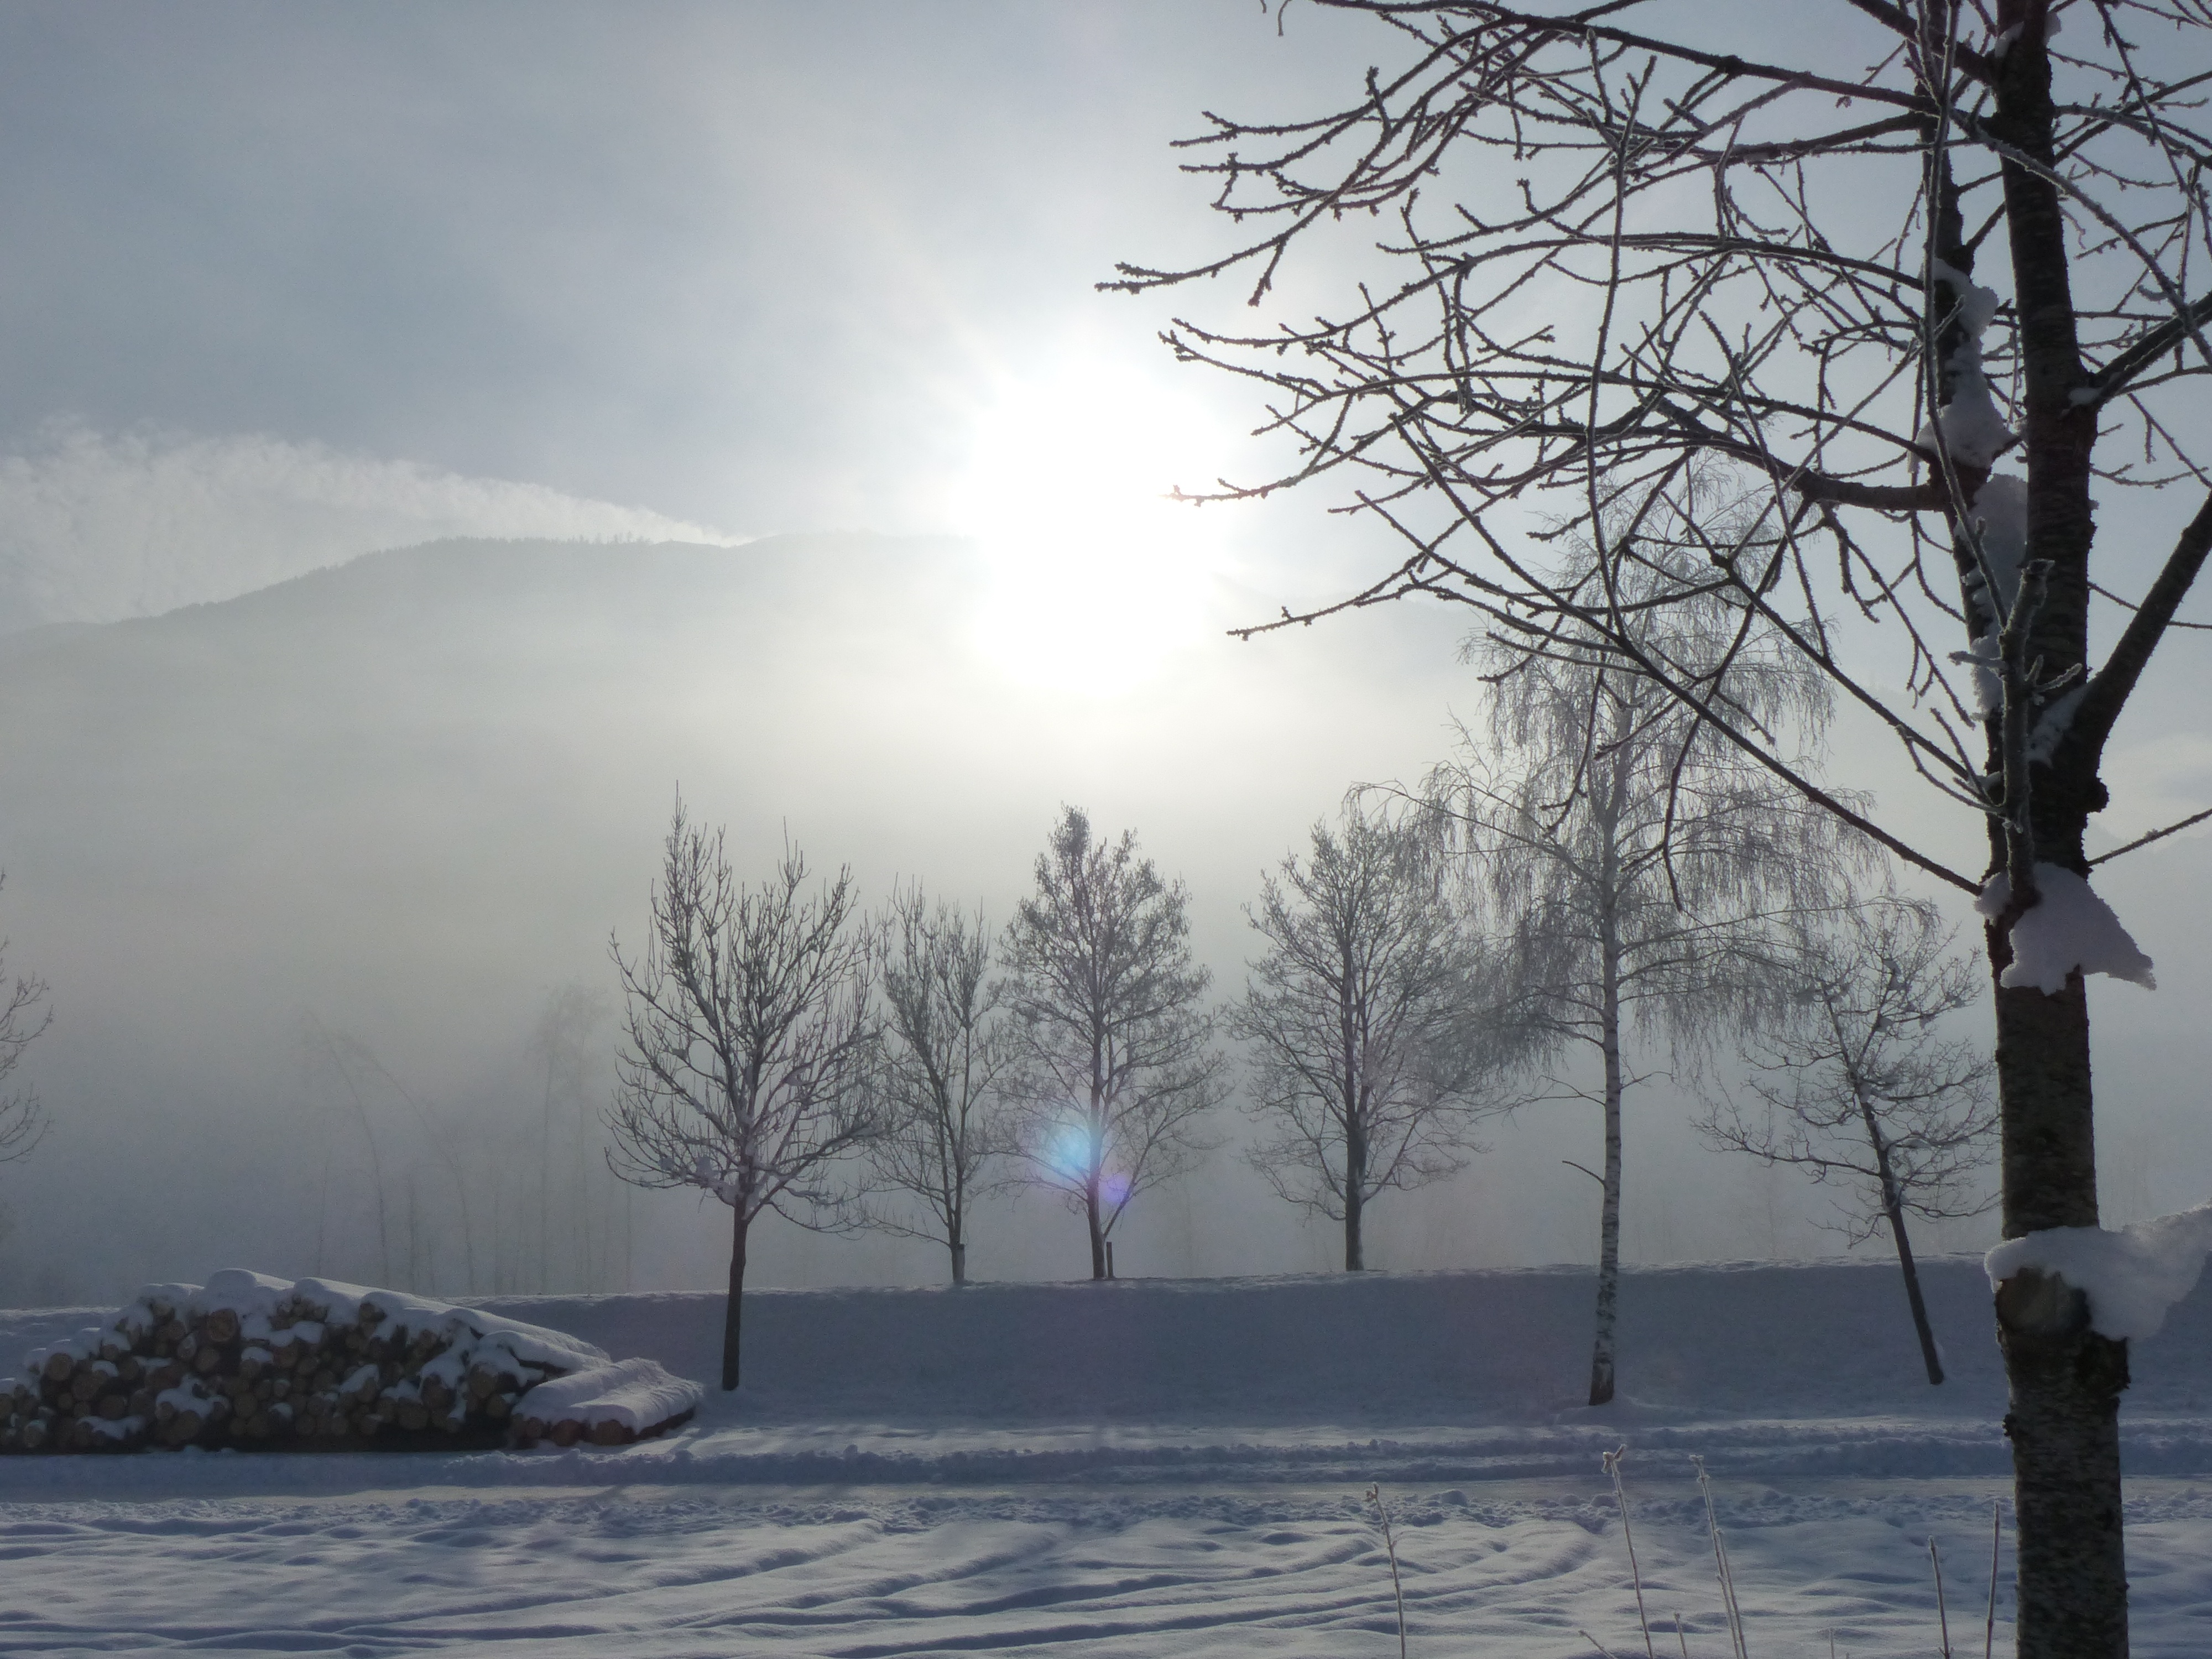
landscape, tree, nature, snow, winter, fog, mist, morning, frost, ice, weather, season, trees, blizzard, wintry, freezing, back light, atmospheric phenomenon